Eye of the Devil

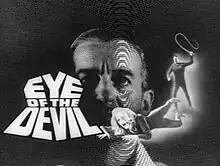
Title card from the film's trailer

Philippe de Montfaucon, Marquis de Bellenac, the hereditary owner of an ancient estate in Bordeaux whose vineyards have produced no fruit for three years, lives in Paris with his devoted wife Catherine and two young children, Jacques and Antoinette. He is abruptly summoned to Bellenac, where a sinister priest gives him a strange amulet. After their son, Jacques, dreams that his father needs him, the Marquise takes their children to the chateau. When they arrive, archer Christian de Caray shoots a dove, which then falls at Catherine's feet. Upon questioning, Philippe's aunt Estelle observes that Christian is "a very wicked boy" and his sister Odile is "no better". Estelle dismisses Catherine, telling her maid "This time, I can't be involved."